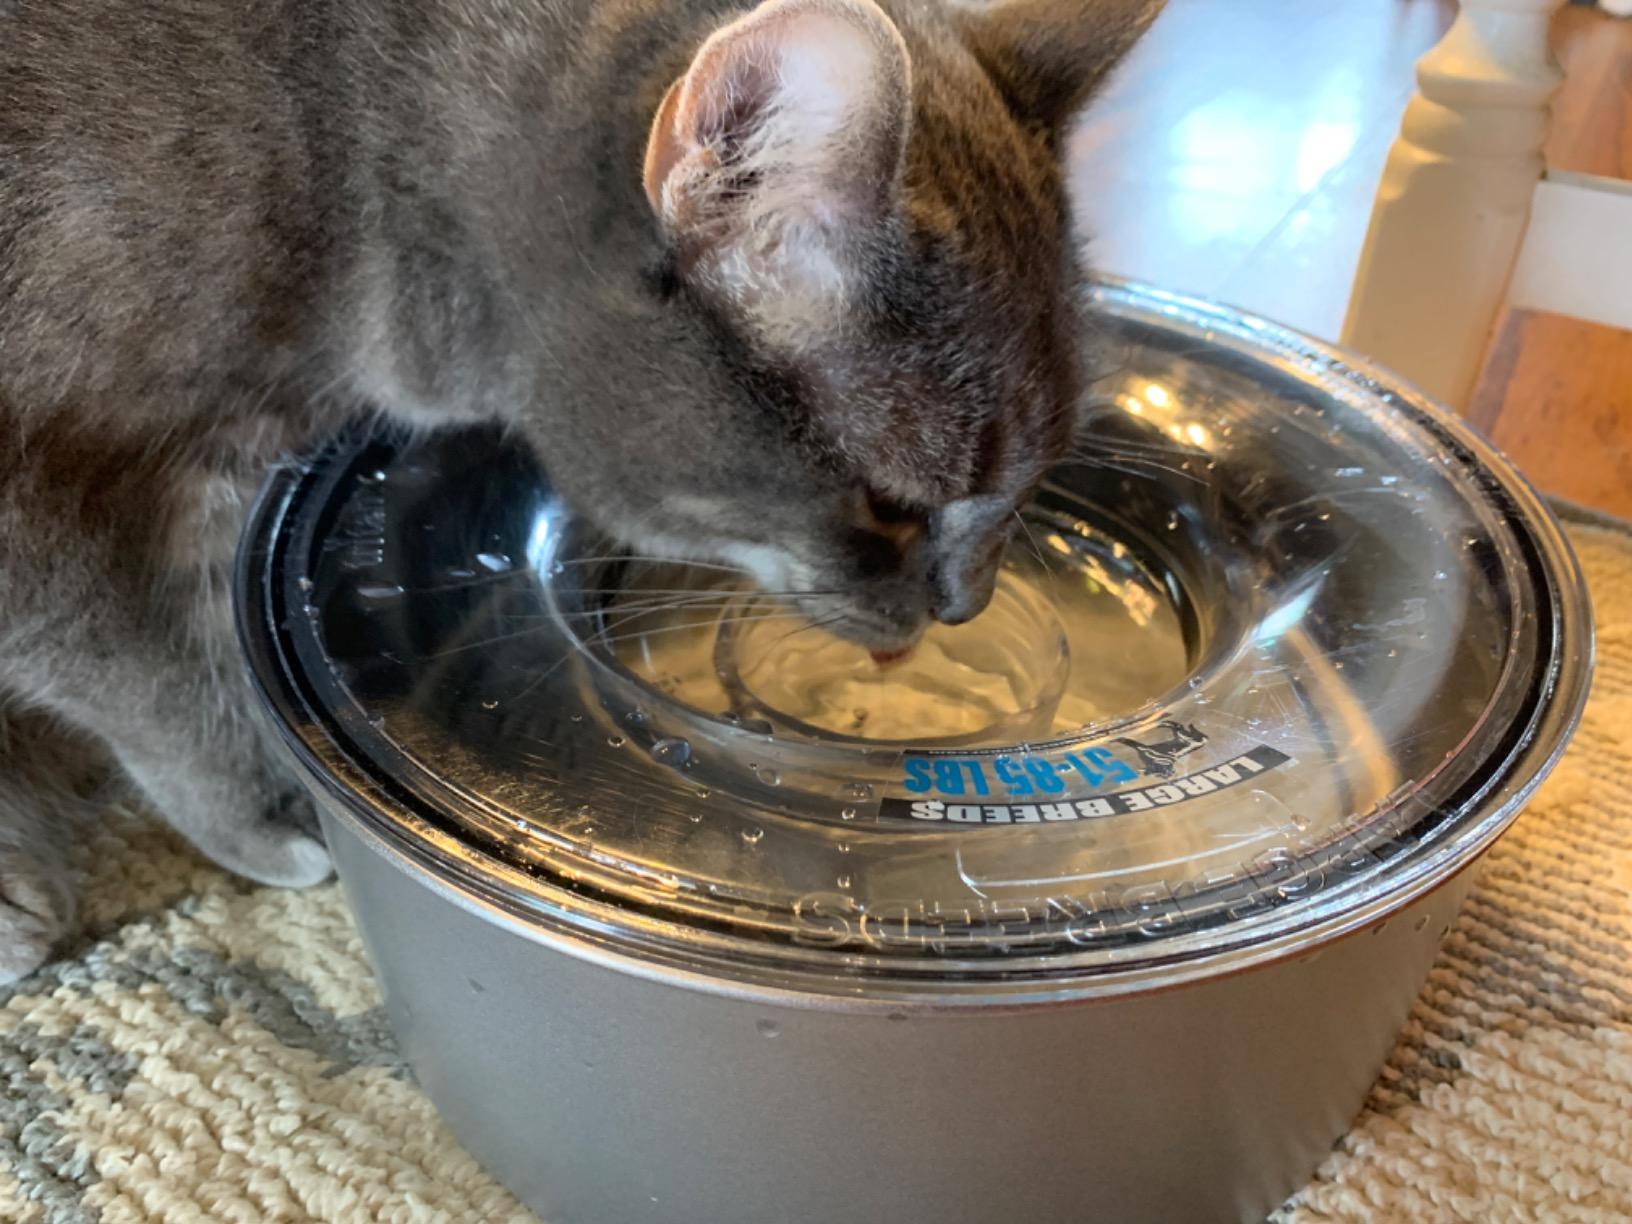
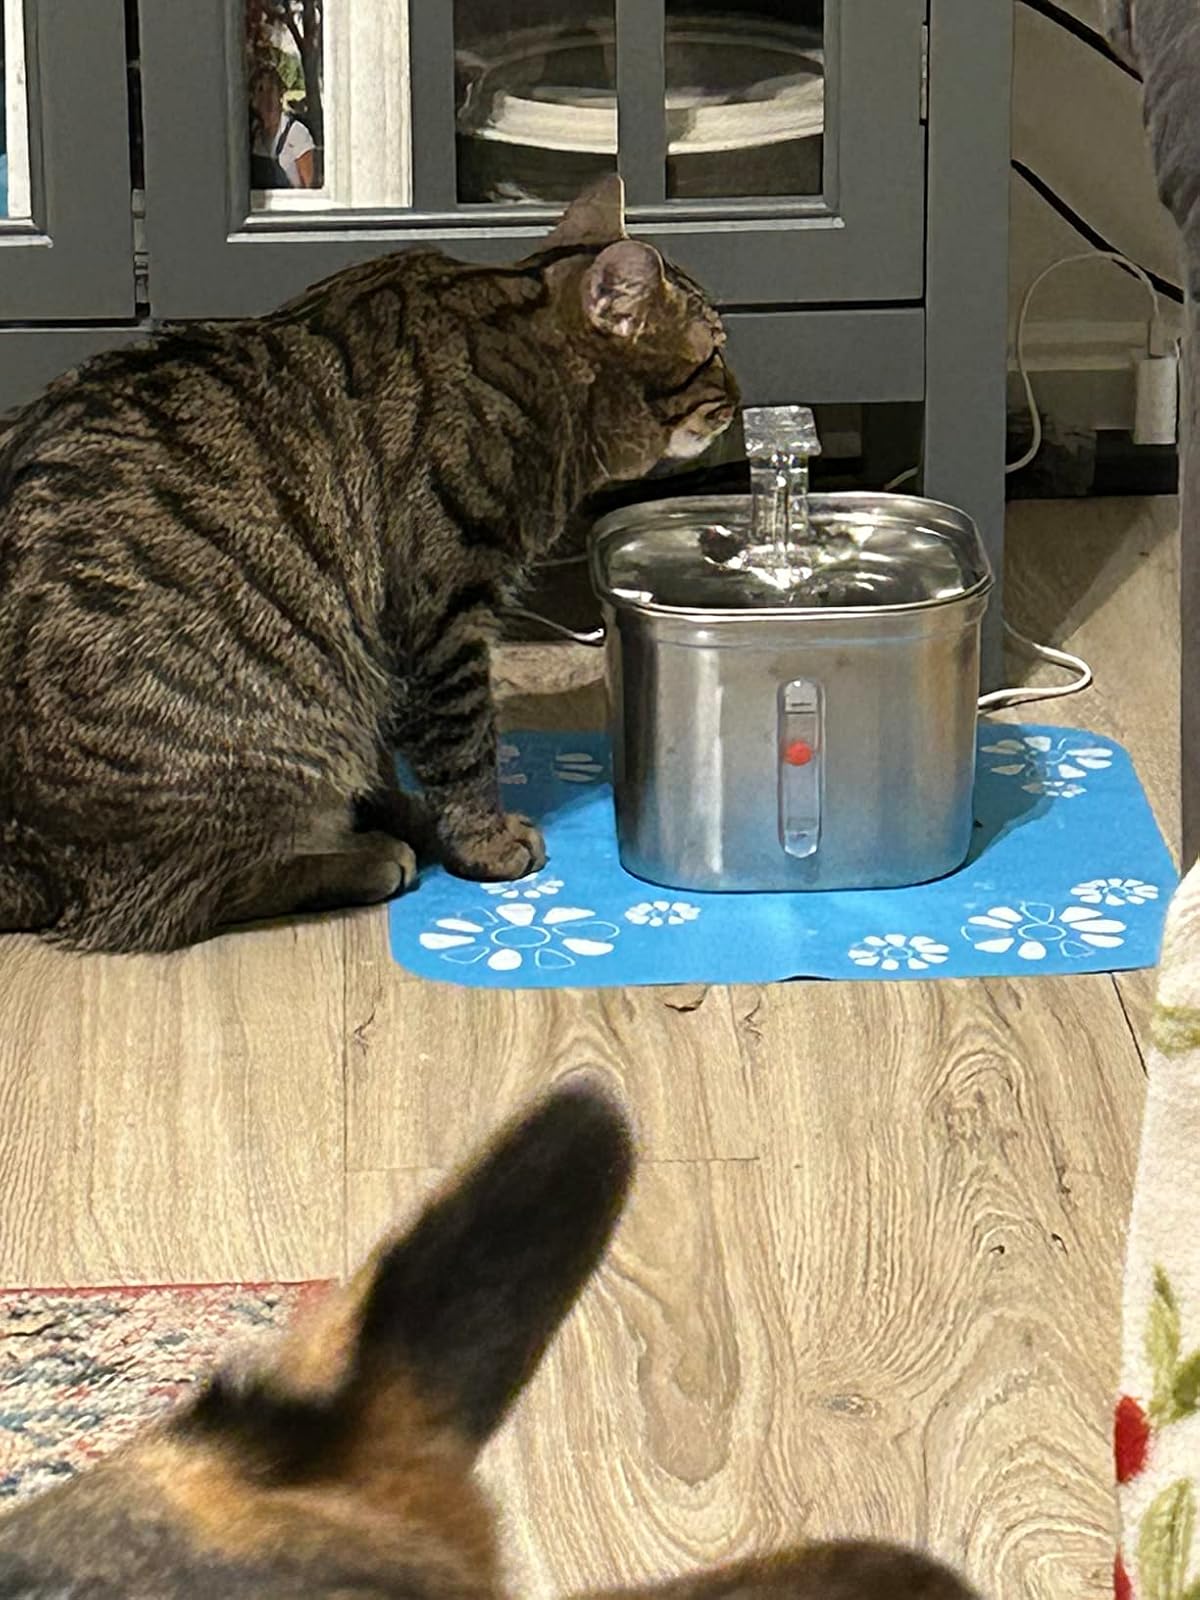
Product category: items_bowl
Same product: no